John Robinson (judge)

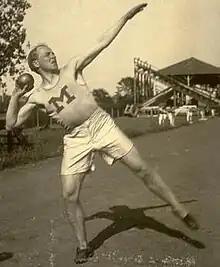
Robinson in 1903

John Sherman Robinson (December 17, 1880 – October 9, 1951) was an American track and field athlete, lawyer, judge, and chief justice of the Washington Supreme Court.